Rosa Vertner Jeffrey

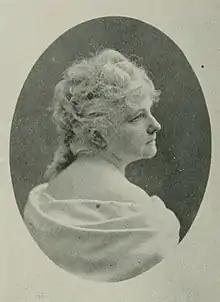
"A Woman of the Century"

Rosa Vertner Jeffrey (Griffith; after first marriage, Johnson; after second marriage, Jeffrey; 1828 – 1894) was an American poet and novelist from Lexington, Kentucky. She was the first southern woman whose literary work attracted attention throughout the US. Her books of poetry include "Poems, by Rosa" (1857); "Daisy Dare and Baby Power" (1871); and "The Crimson Hand and Other Poems" (1881). Her novels include "Woodburn" (1864) and "Marsh" (1884).